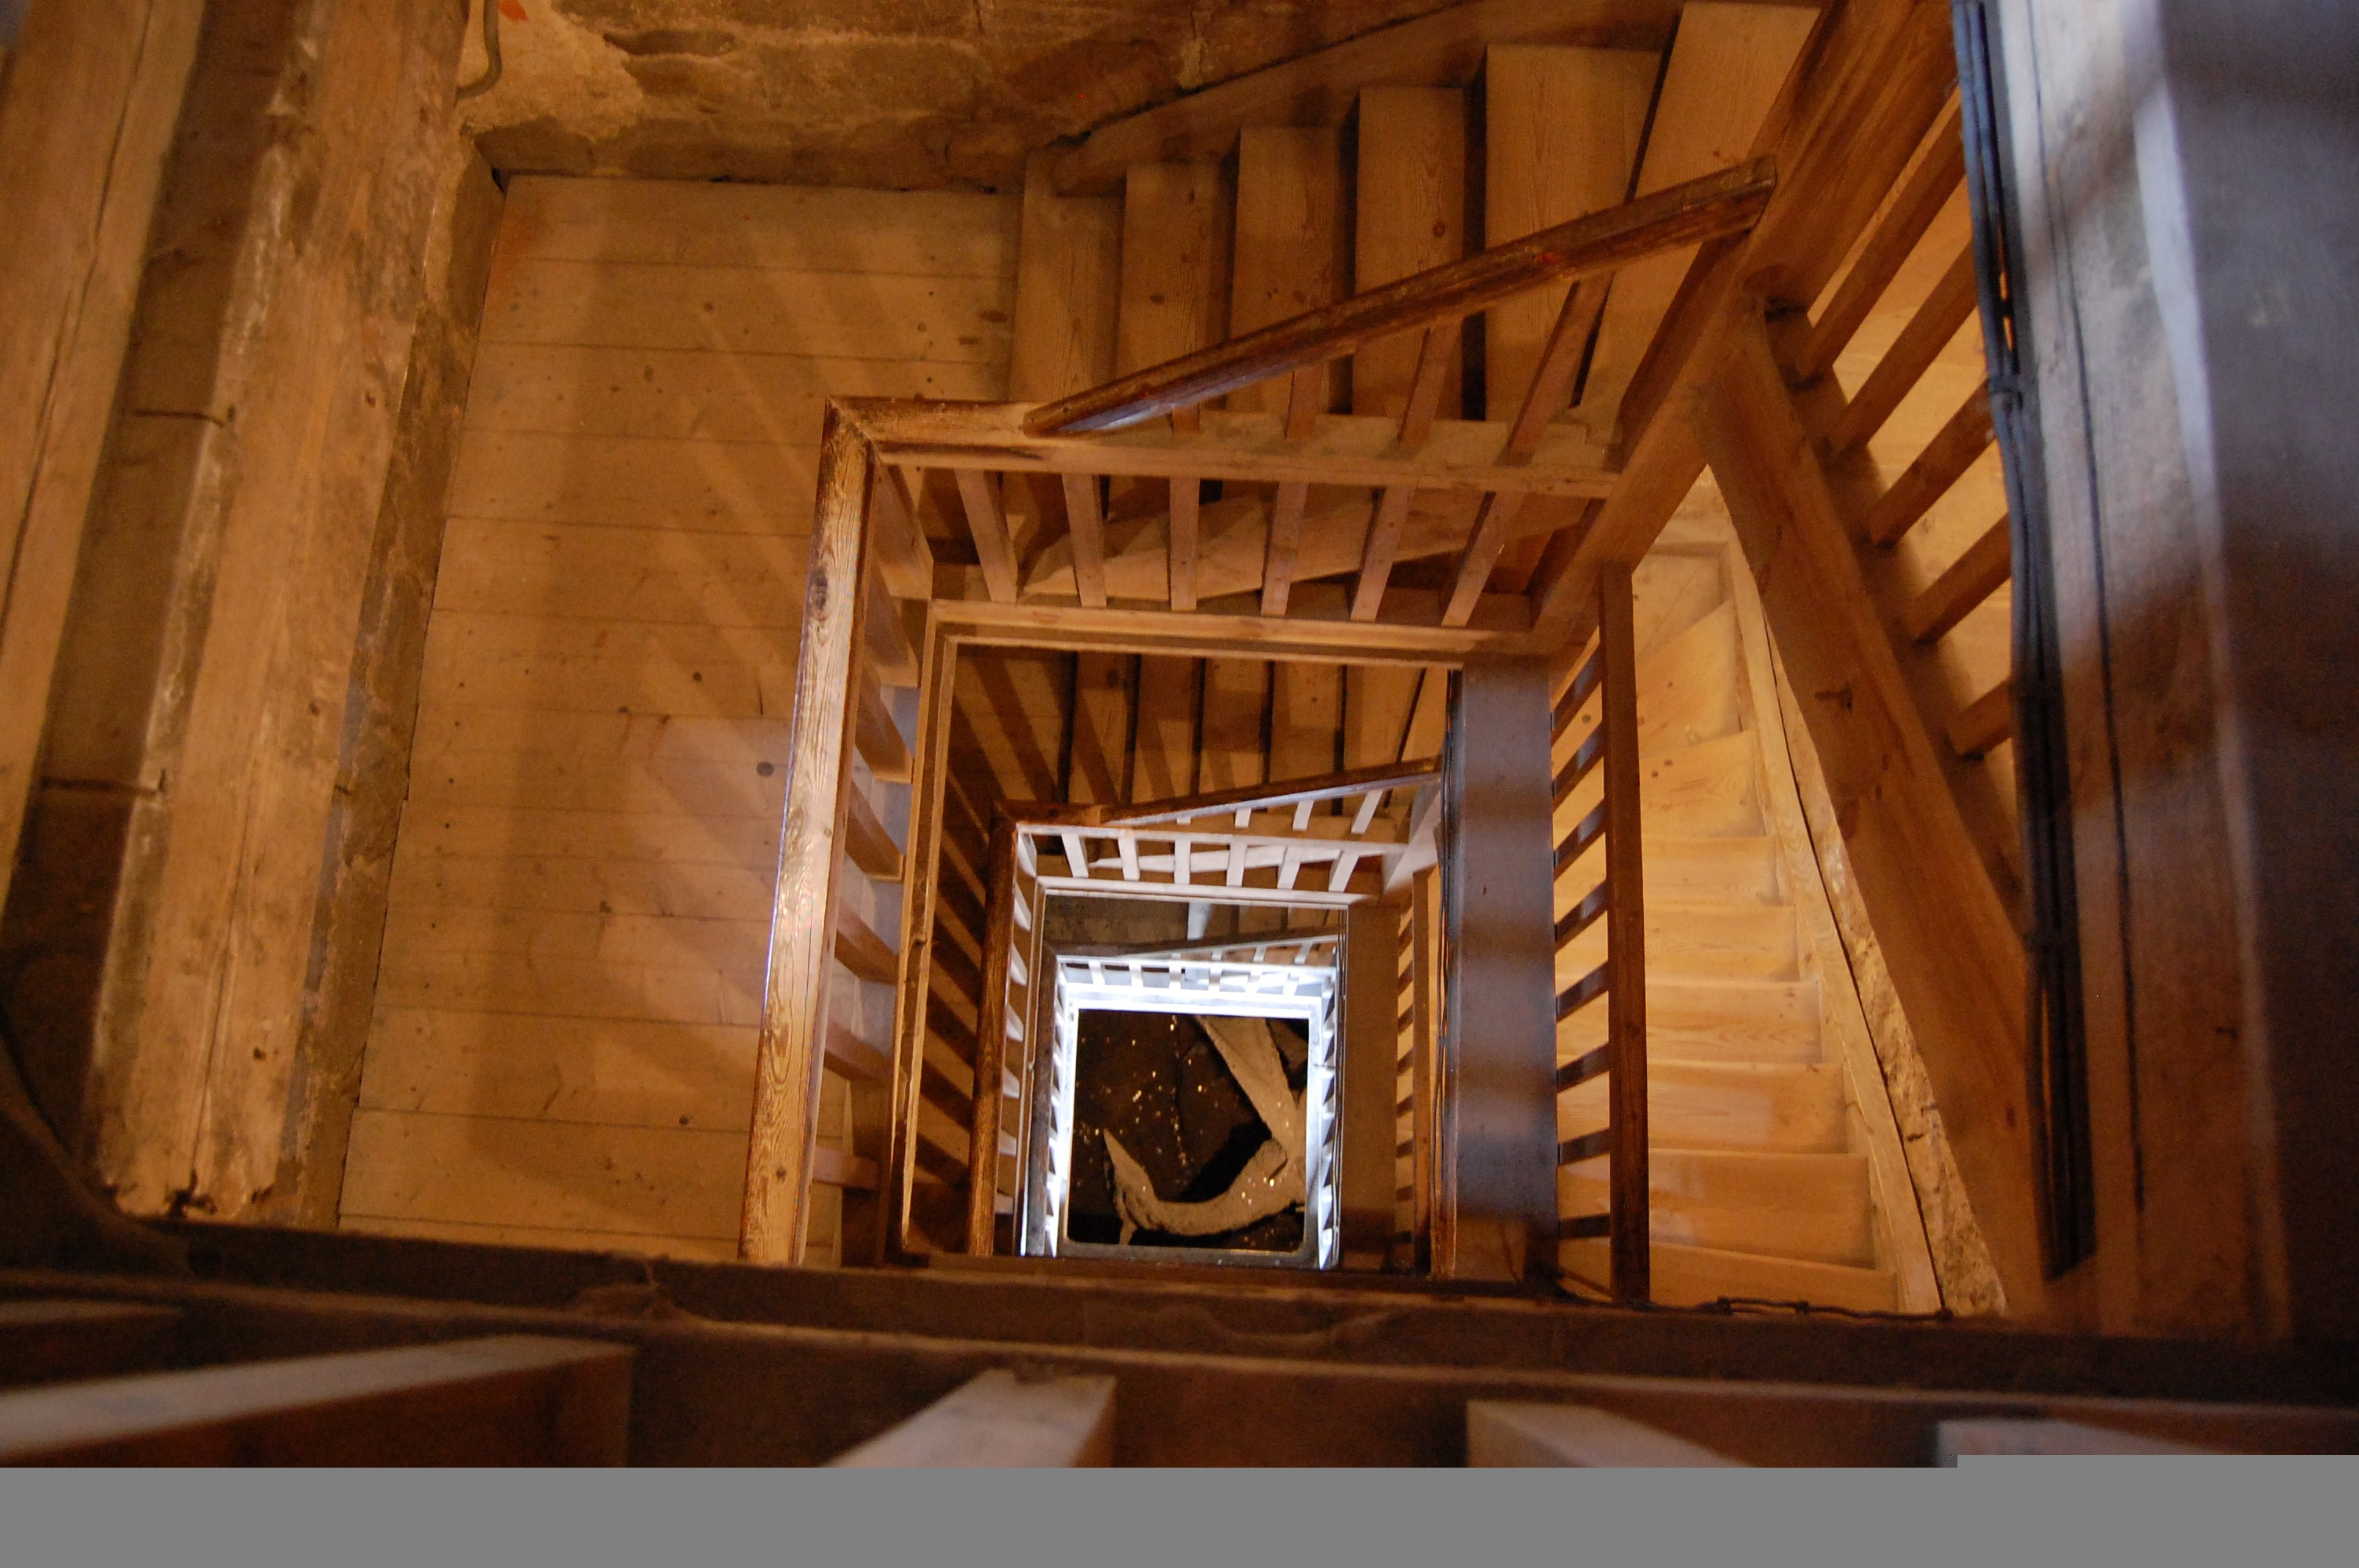
wood, house, building, barn, steps, beam, ceiling, cottage, room, interior design, inside, stairs, estate, log cabin, man made object